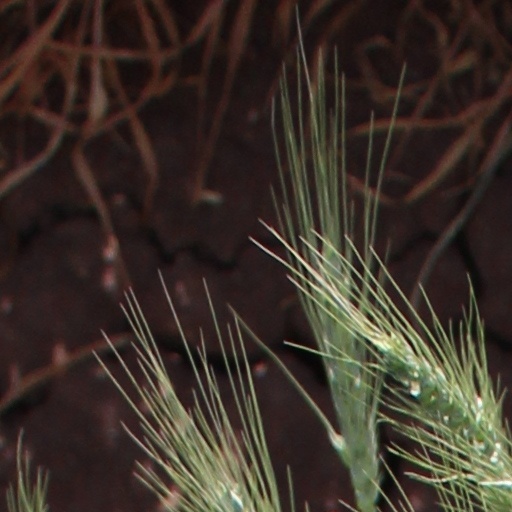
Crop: wheat